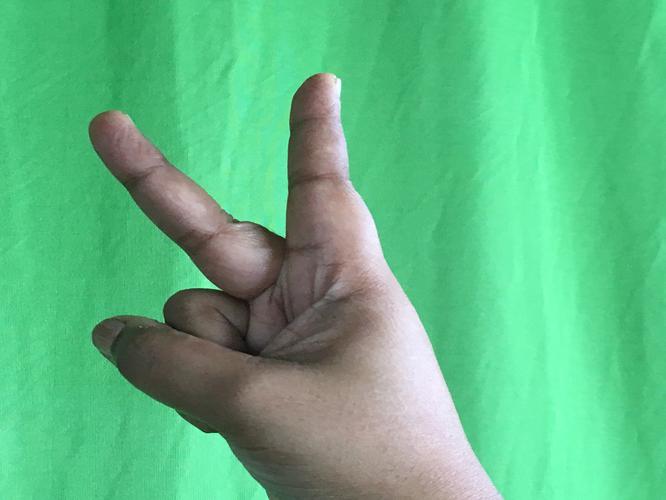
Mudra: Katrimukha
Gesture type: single_hand